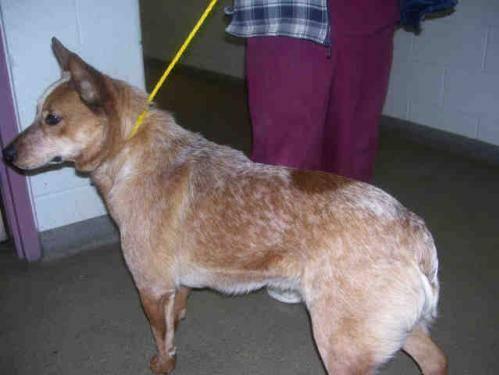
dog